Postage stamps and postal history of Mexico

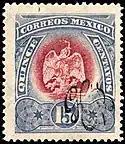
Mexico 1915 GCM "Carranza" overprint

Between 1910 and 1920 Mexico was torn apart by a violent revolution and subsequent civil wars. In the first decade of the 20th century, President Porfirio Diaz ruled Mexico with an iron fist as an agent of the wealthy, undoing previous land reforms. Opposition grew against Diaz and Francisco I. Madero challenged him in the 1910 election. Madero was jailed by Diaz who declared he won the election. Revolutionary actions ensued in support of Madero who defeated the Mexican army in 1911 and who was elected president in a special election. Madero turned out to be a weak president and was overthrown in a coup d'état by Victoriano Huerta, head of the army, who installed himself as president in 1913. This led to the outbreak of the first civil war in which opposition to the dictator Huerta was led by Venustiano Carranza. Carranza's forces were called the "Constitutionalists" and captured Mexico City in 1914 and installed Carranza as president. Carranza, in turn, was opposed by Francisco Villa and Emiliano Zapata, leader of the Zapatistas, in the second civil war and eventually driven out of Mexico City in 1915. Carranza reluctantly incorporated many reforms in the Constitution of 1917, but the opposition to him continued. Militarily, the war ended in 1920 with the death of Carranza and the ascension to power of General Álvaro Obregón but coup attempts and sporadic uprisings continued throughout the next decade.